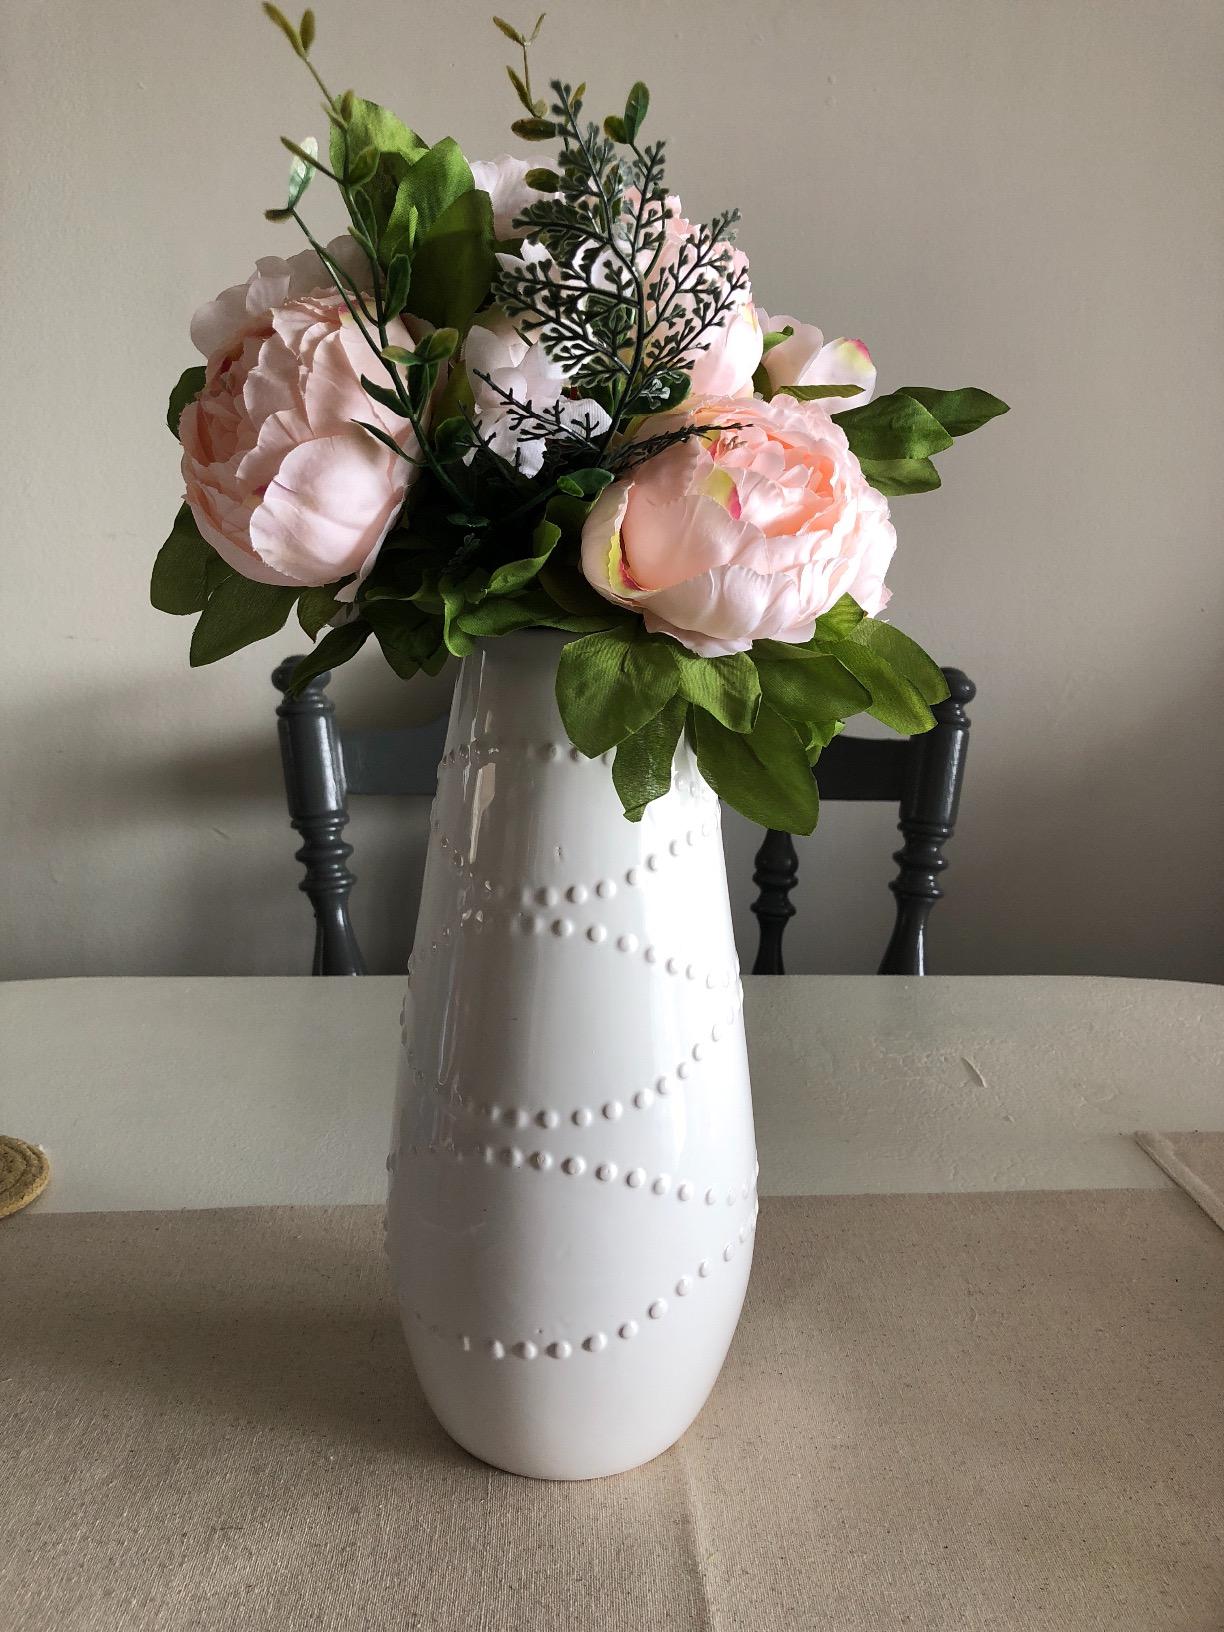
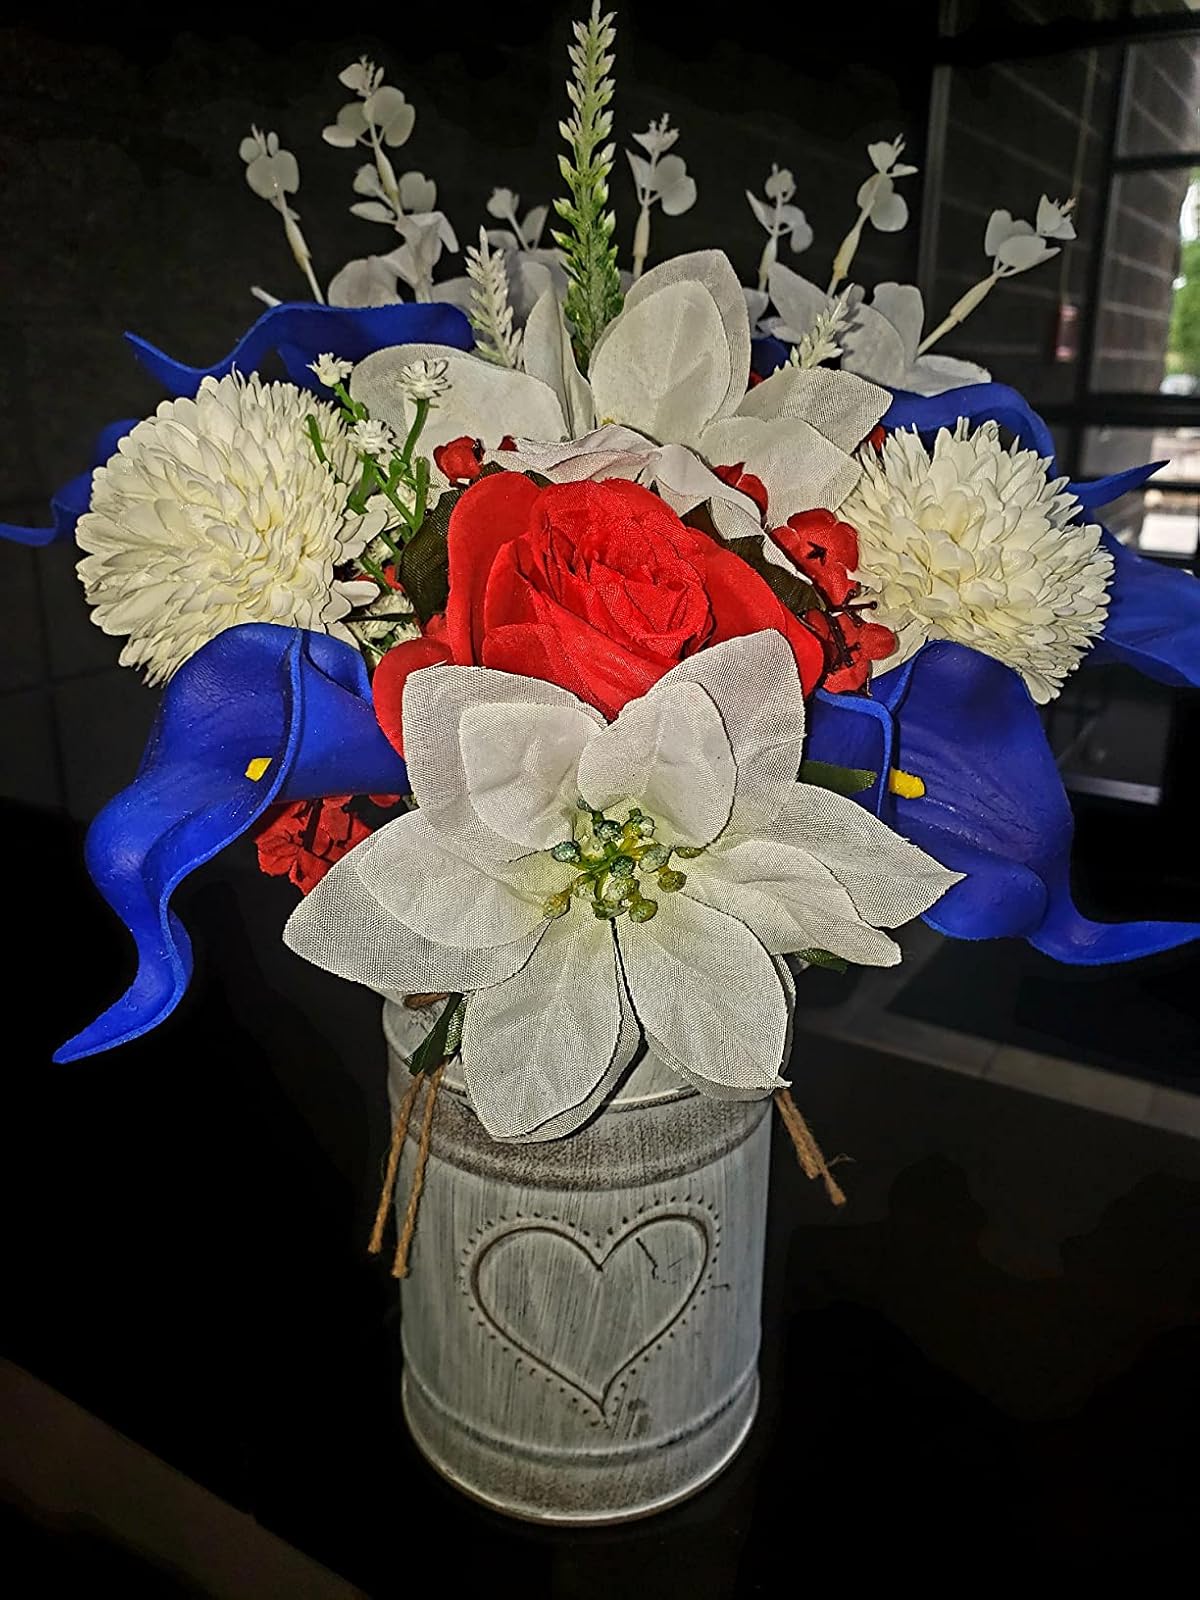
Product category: vase
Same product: no